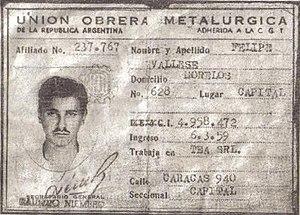
Felipe Vallese (1940-1962). Tarjeta de afiliación a la UOM, 1959.
Felipe Vallese était un ouvrier métallurgiste et dirigeant syndical argentin.